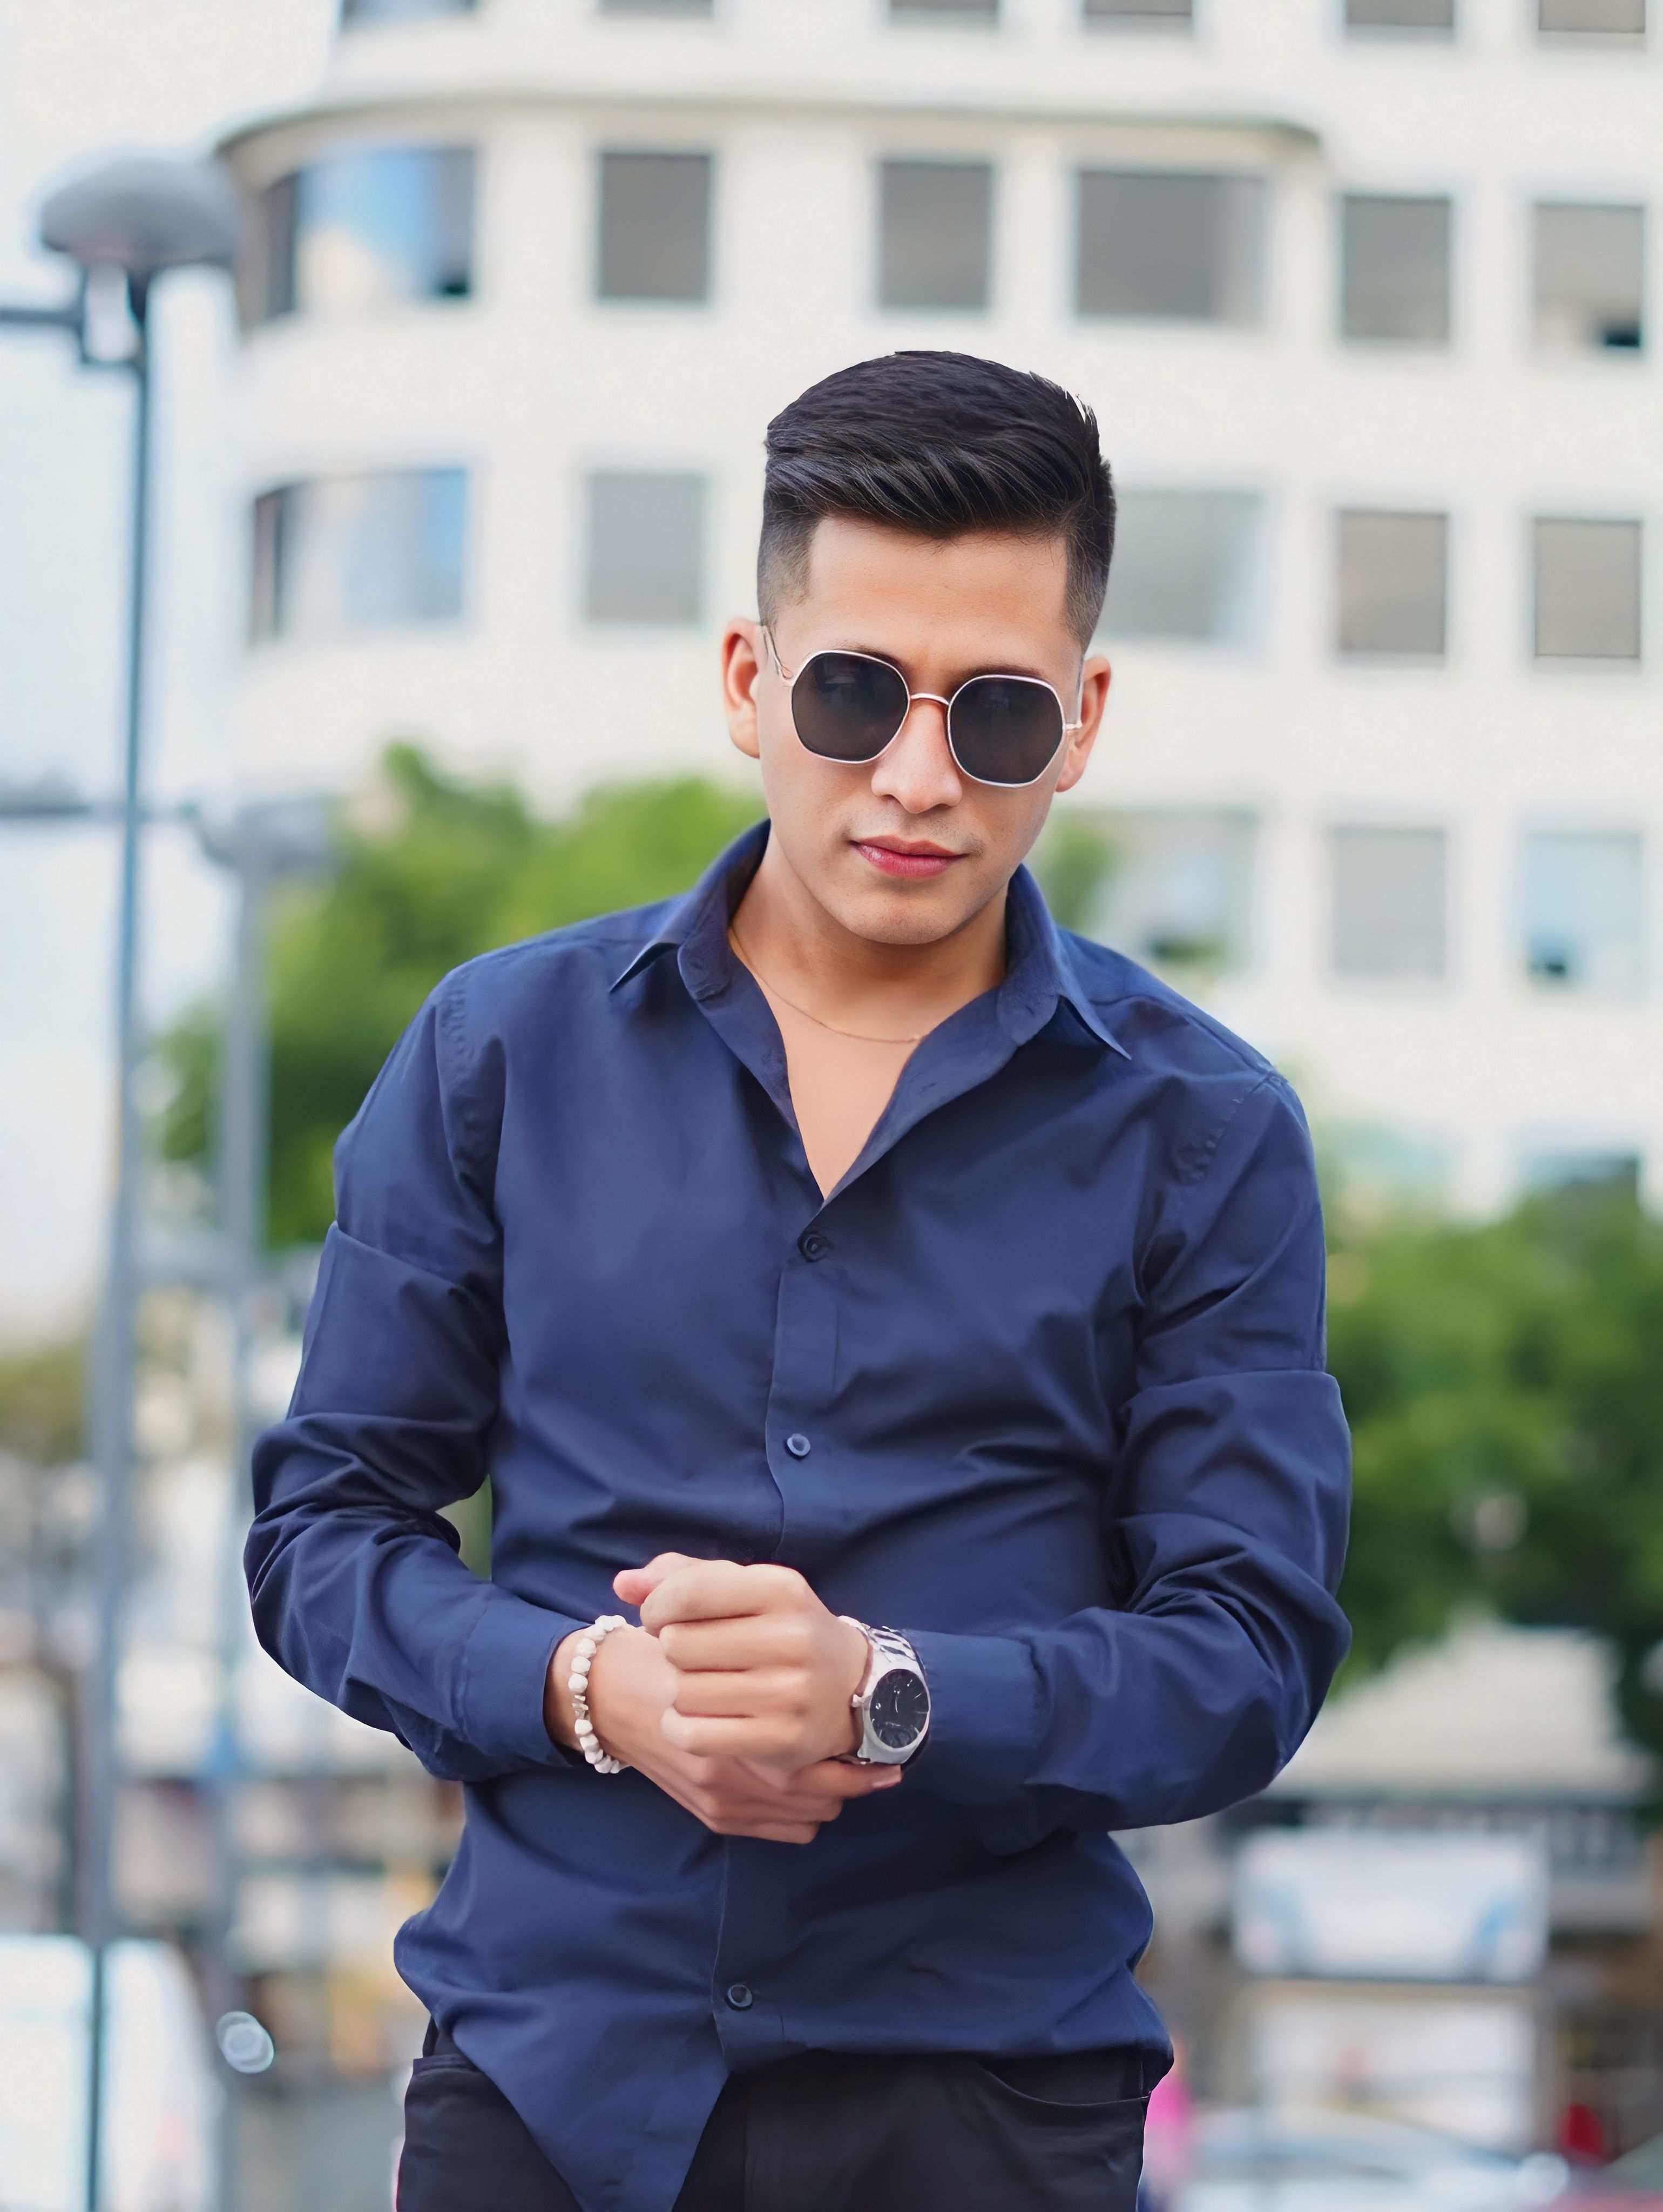
man, posing, smile, glasses, watch, outerwear, vision care, sunglasses, goggles, eyewear, dress shirt, fashion, neck, sleeve, collar, beard, cool, blazer, electric blue, formal wear, denim, white collar worker, sportswear, magenta, jewellery, t shirt, button, fashion design, fashion accessory, personal protective equipment, facial hair, suit, pocket, top, moustache, audio equipment, tourism, uniform, photo shoot, street